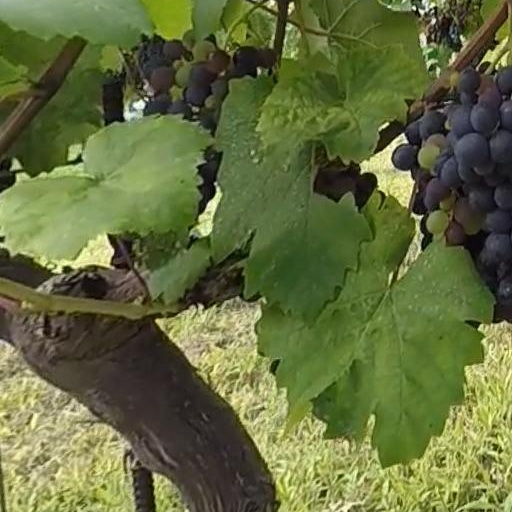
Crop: grape